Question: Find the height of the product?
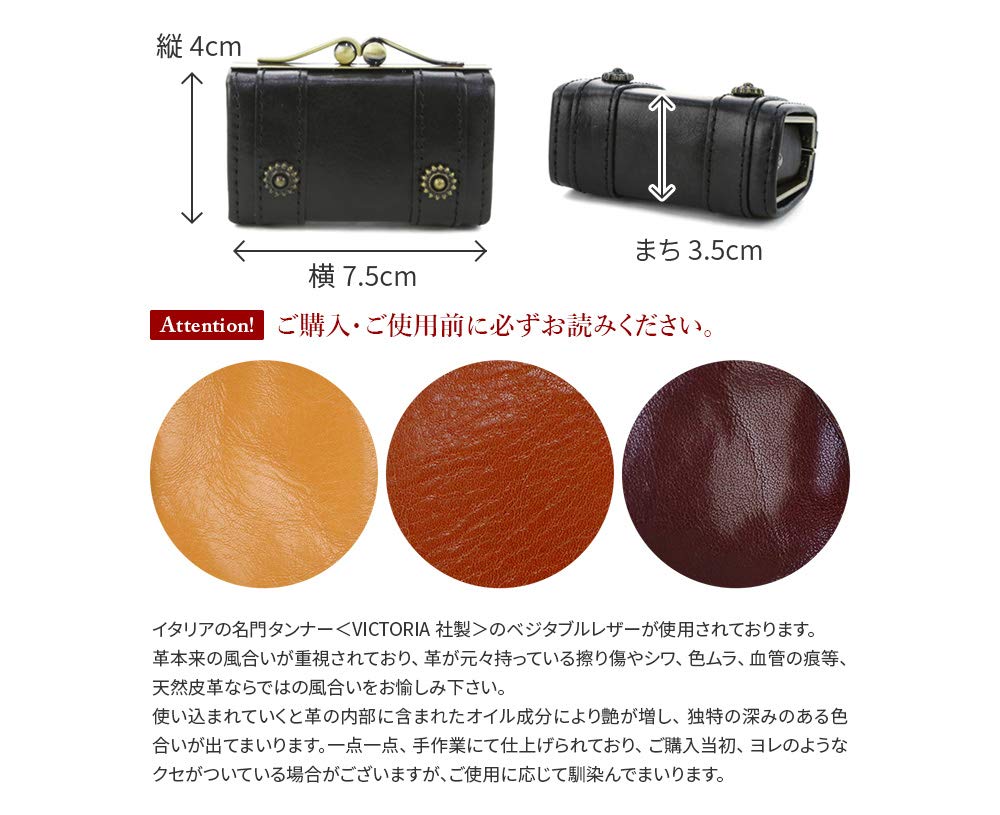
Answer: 4.0 centimetre